Mariner 6 and 7

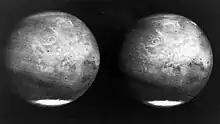
Two full disc views of Mars from Mariner 7 as it approached, 1969

On July 29, 1969, less than a week before closest approach, Jet Propulsion Laboratory (JPL) lost contact with Mariner 7. The center regained the signal via the backup low-gain antenna and regained use of the high gain antenna again shortly after Mariner 6's close encounter. Leaking gases from a battery (which later failed) were thought to have caused the anomaly. Based on the observations that Mariner 6 made, Mariner 7 was reprogrammed in flight to take further observations of areas of interest and actually returned more pictures than Mariner 6, despite the battery's failure.